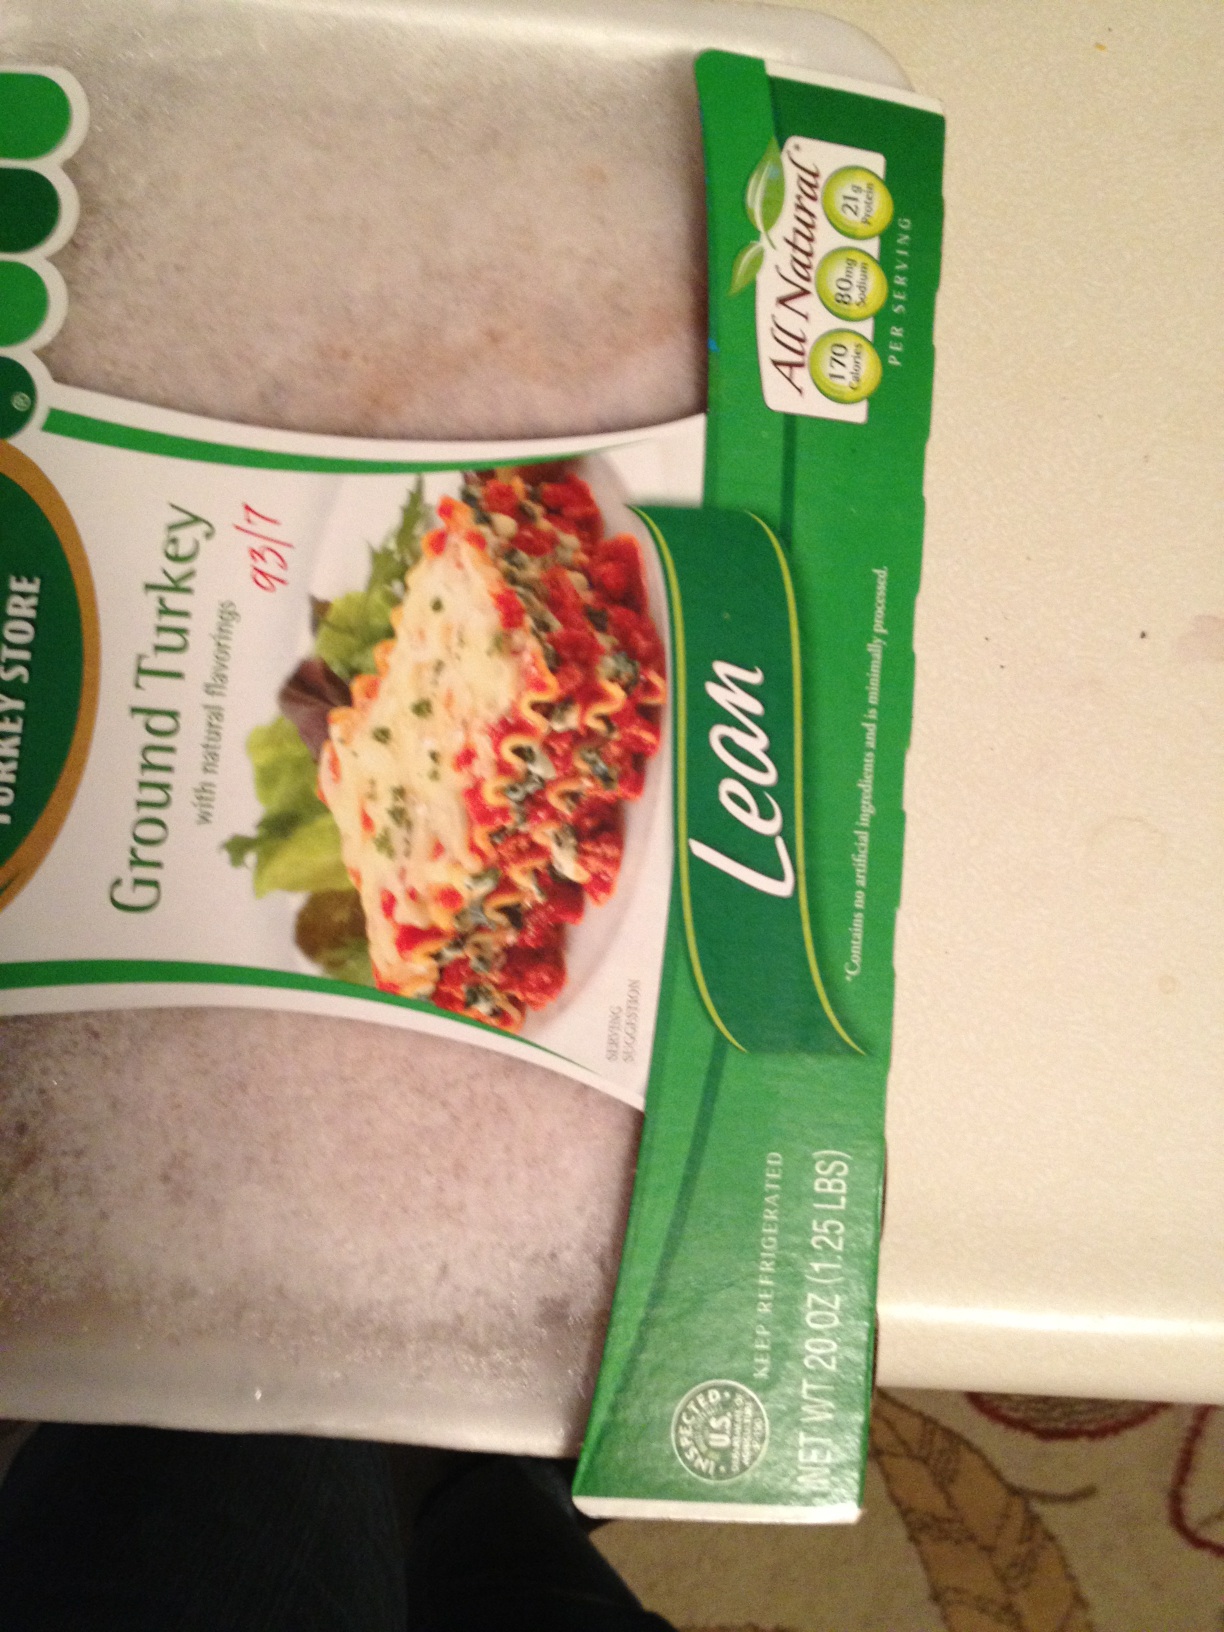Question: can you tell me the expiration day on this?
Answer: unanswerable